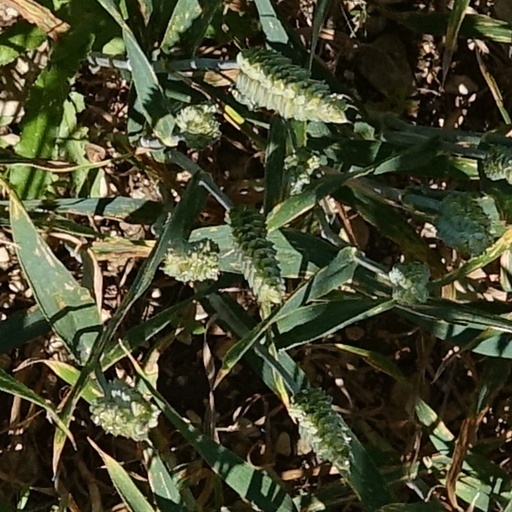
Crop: wheat